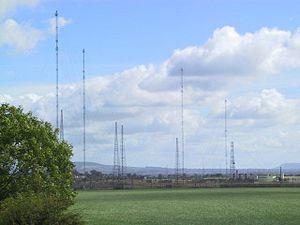
La RNAS Inskip, ou HMS Nightjar, est un ancien aérodrome de la Fleet Air Arm, situé près du village d’Inskip, dans le Lancashire, en Angleterre. Il est maintenant utilisé comme station d’émission radio haute fréquence militaire.